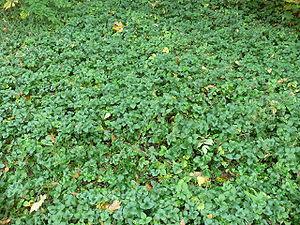
Duchesnea indica, espèce invasive introduite d'asie (Inde, japon), pullulant dans un fond du ""bois de la citadelle"", Lille, Nord de la France."
Potentilla indica, le Fraisier des Indes, Fraisier de Duchesne ou Fraisier à fleurs jaunes, est une espèce de plantes herbacées vivaces stolonifères de la famille des Rosaceae.